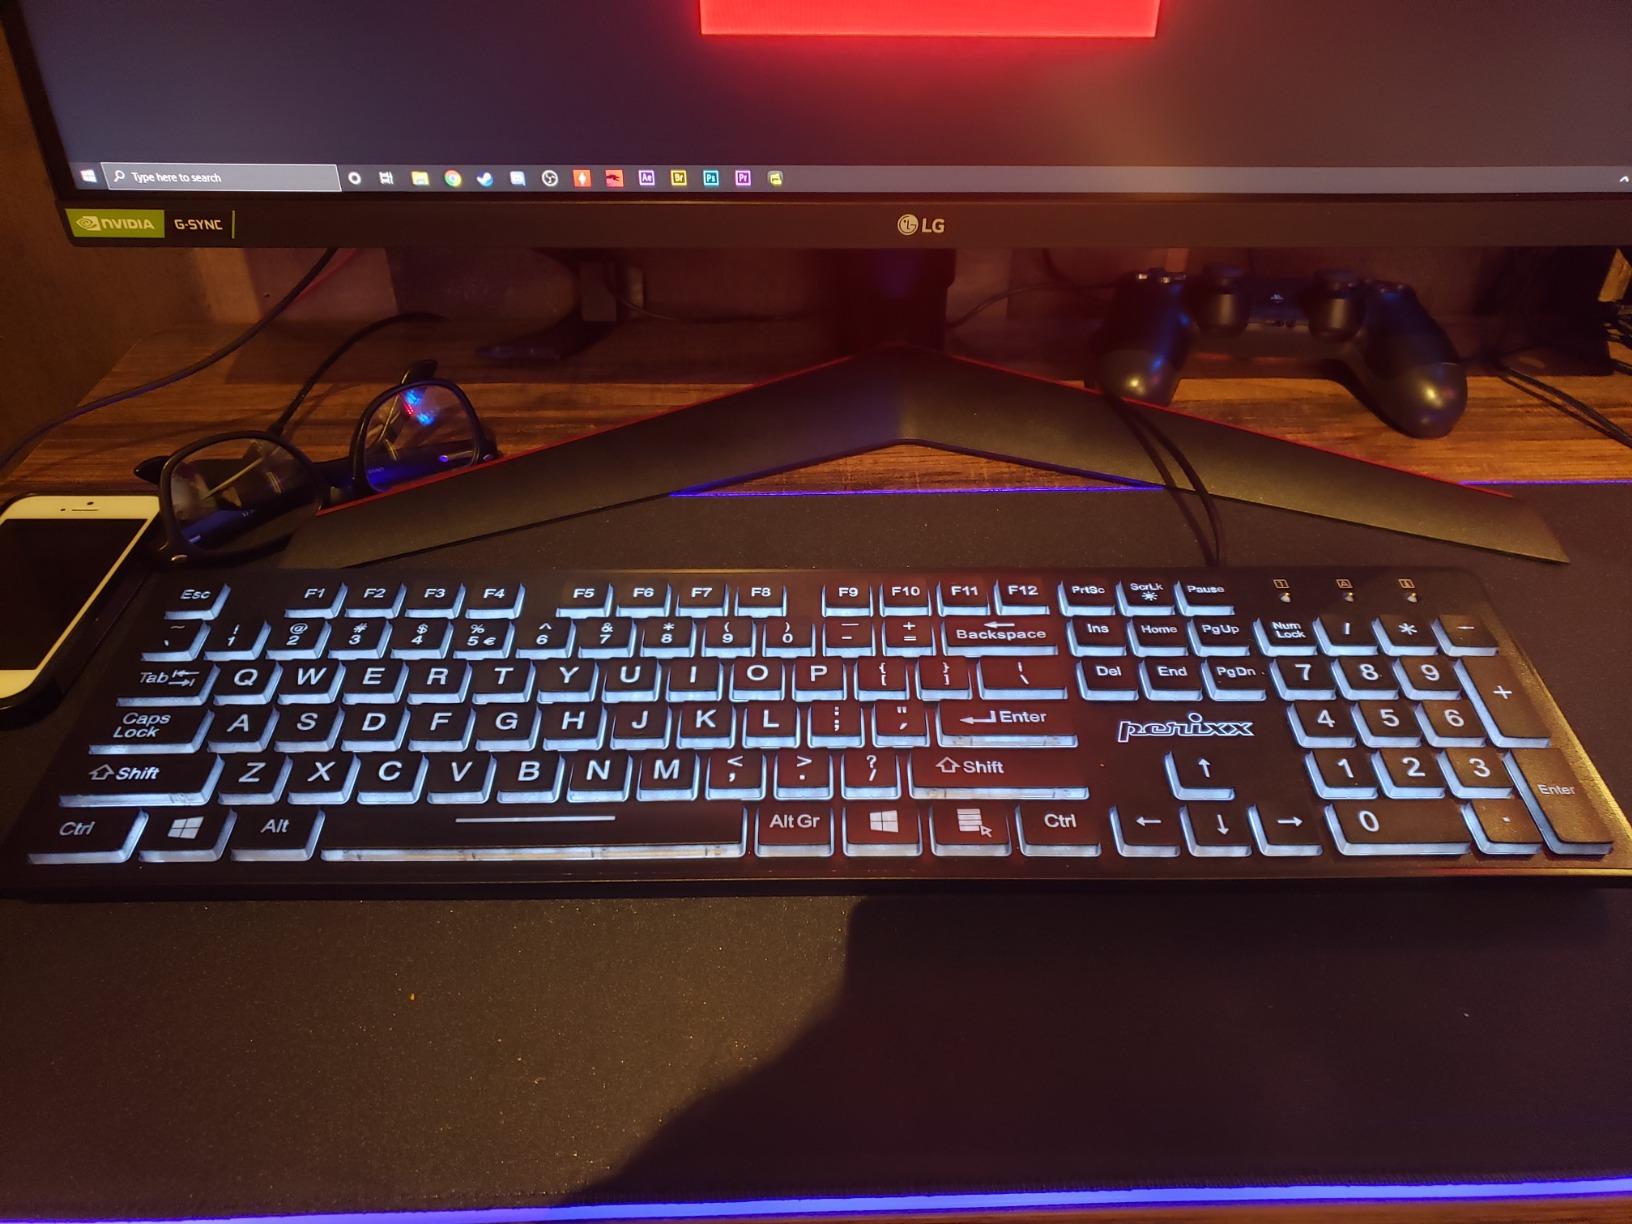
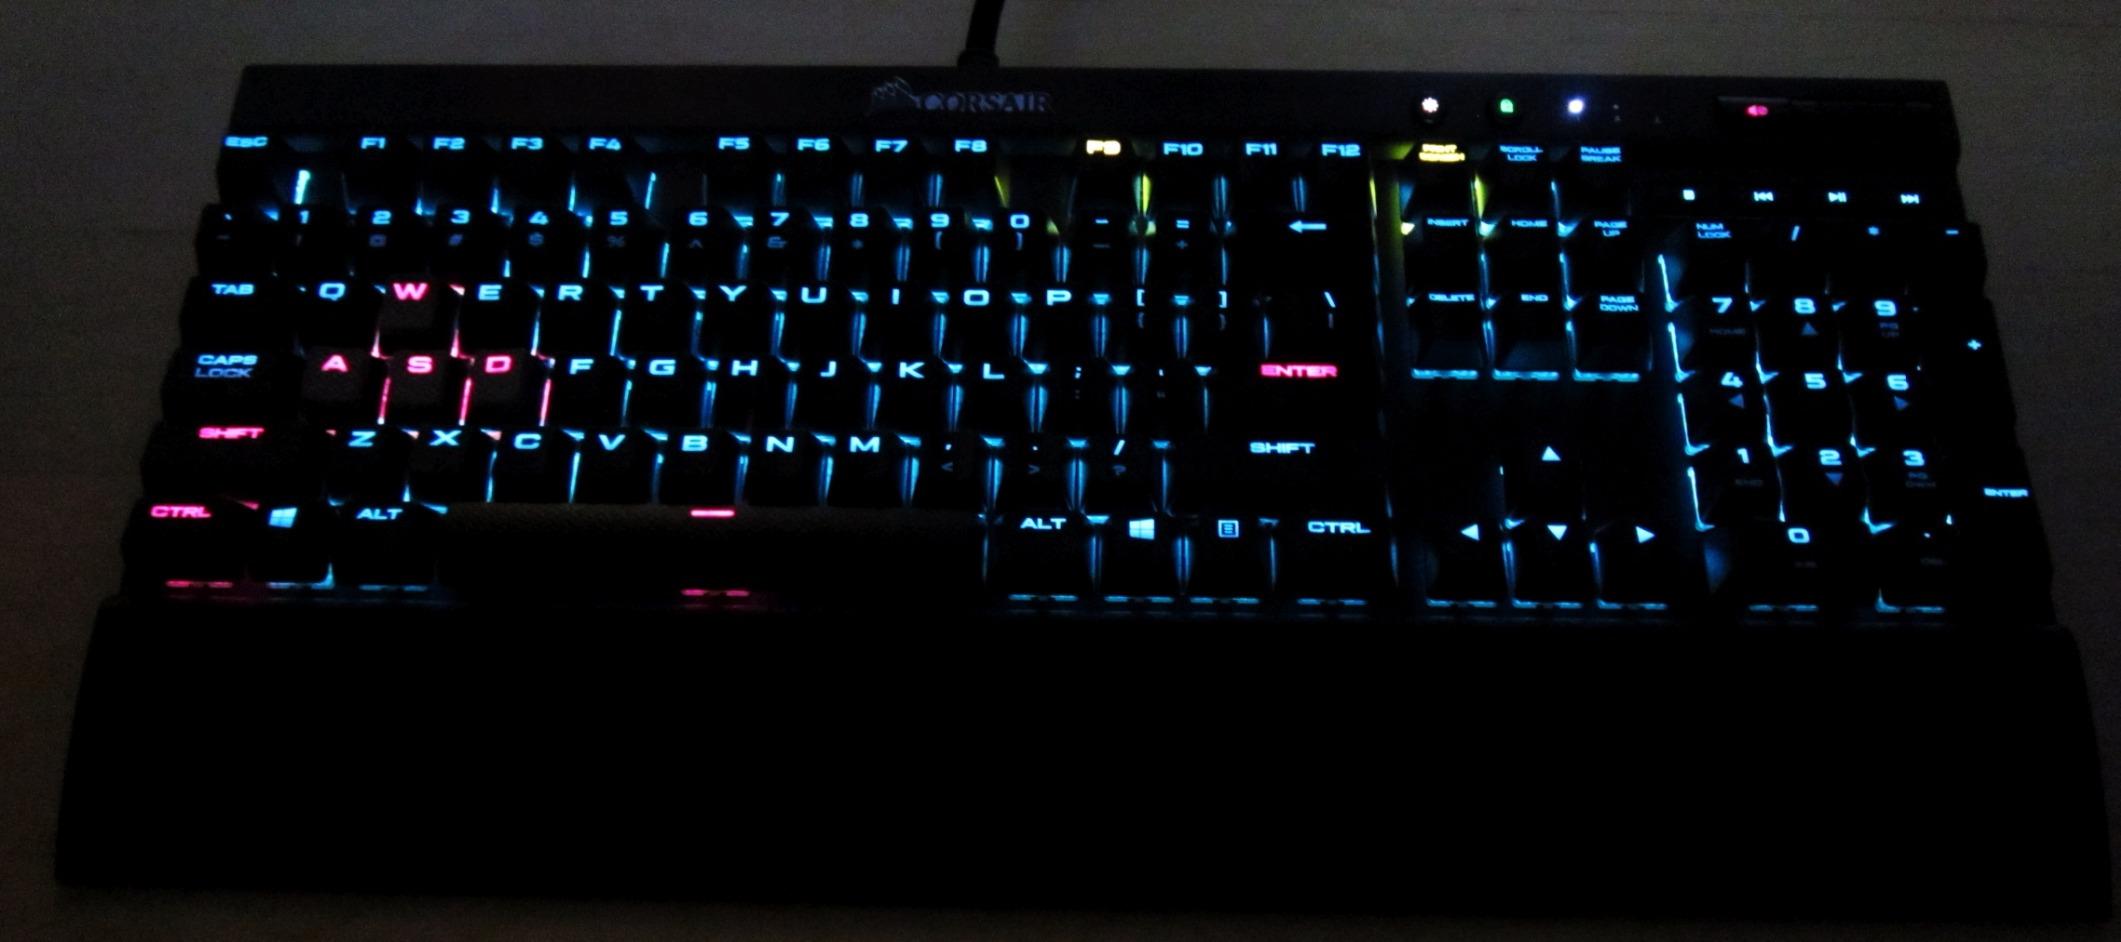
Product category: keyboard
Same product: no